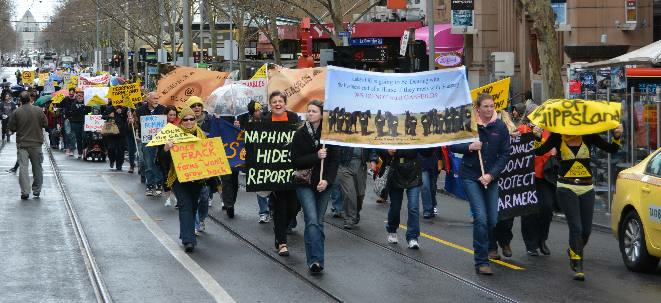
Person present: Yes